Kohen

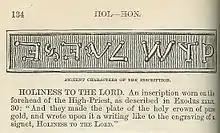
"Qodeš l-Yahweh" (Paleo-Hebrew alphabet), "Holy to Yahweh", an inscription worn on the forehead of the High Priest of Israel

In addition to the above "golden garments", the high priest also had a set of white "linen garments" ("bigdei ha-bad") which he wore only for the Yom Kippur Temple service. The linen garments were only four in number, corresponding to the garments worn by all priests (undergarments, tunic, sash and turban), but made only of white linen, with no embroidery. They could be worn only once, new sets being made each year.